Mons Esam

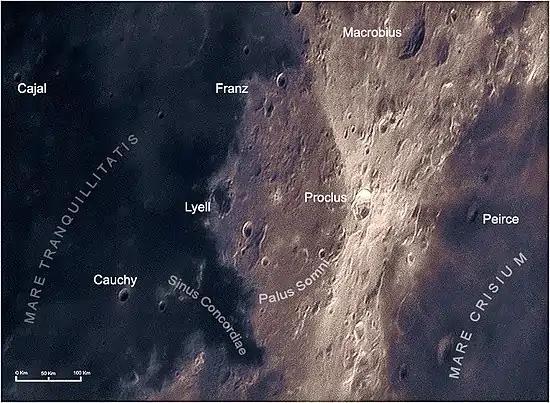
The mountain (top left) area in selenochromatic format

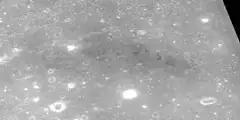
Oblique view of Mons Esam, facing north, at high sun angle, from Apollo 15

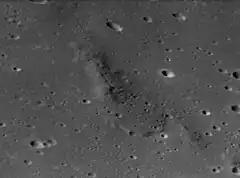
Oblique view of Mons Esam, facing south, at low sun angle, from Apollo 17

Mons Esam is a small, isolated mountain in the northern part of the Mare Tranquillitatis. It is located to the southeast of the crater Vitruvius and to the west-northwest of Lyell. To the northeast of this ridge is the bay called Sinus Amoris.